The Garden of Desires

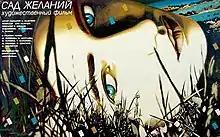

The Garden of Desires is a 1987 Soviet drama film directed by Ali Hamroyev.